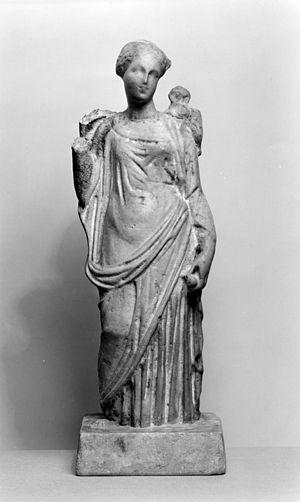
En Europe, l'histoire de l'enfance voit le jour dans le domaine de l'histoire sociale avec les travaux de l'historien français Philippe Ariès en 1960. Étudiant les écrits, peintures, gravures du passé, il brosse un portrait des représentations de l'enfant par les adultes, les traces directes des sentiments et pensées des enfants étant quasi inexistantes avant le XVIIᵉ siècle. Ses travaux mettent en évidence que les idées et croyances sur l'enfance, ainsi que les manières de traiter les enfants et de les élever, ne sont pas constantes. Au contraire, elles ont fortement varié selon les époques. Certaines de ses thèses seront invalidées, mais d'autres historiens poursuivent ses travaux et mettent en évidence que les représentations de l'enfance et la place de l'enfant dans la famille et dans la société sont en effet influencées par de nombreux facteurs, dont les religions, les coutumes, les croyances, les positions idéologiques, les connaissances scientifiques sur les enfants, les progrès médicaux et technologiques, les modèles économiques et la place des enfants dans l'économie et le monde du travail, ou encore des événements historiques de grande ampleur comme les guerres.